Dealul Mitropoliei

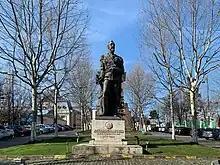
The Statue of Alexandru Ioan Cuza

The Romanian Patriarchal Cathedral is in the centre of the square on the hill. The other buildings are located as follows: to the west, old monastic cells ("chilii"), later transformed into the Patriarchate's offices; to the southeast, the Patriarchal Palace; to the east, the chapel "paraclis" and the former Chamber of Deputies; to the north, the bell tower. Booths line the slope of the hill and religious objects such as beeswax candles, prayer books and icons are sold there; the complex is guarded by Romanian Army soldiers. On major feast days such as Pascha, dense crowds throng the hill, a practice that did not abate even under the Communist regime.